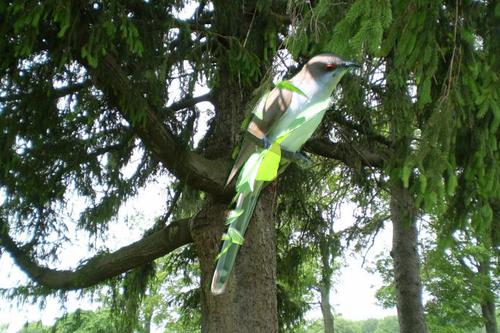
Bird species: Black_billed_Cuckoo
Bird type: landbird
Background: land